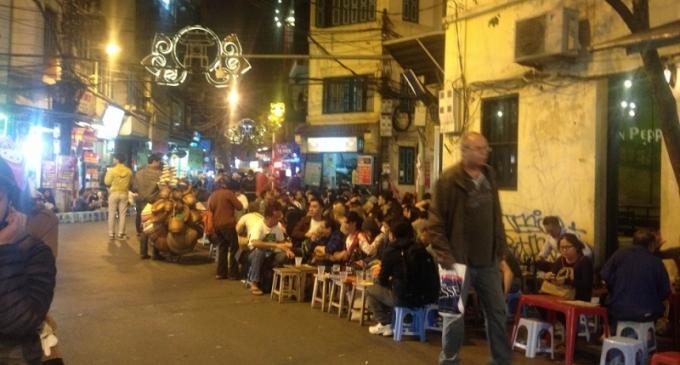
có nhiều người đang ngồi uống nước ở quán nước ven đường